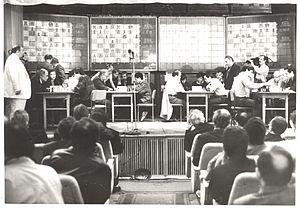
Mikhaïl Nekhemievitch Tal, né le 9 novembre 1936 à Riga et mort le 28 juin 1992 à Moscou, est un joueur d'échecs letton, devenu soviétique comme la Lettonie en 1944.